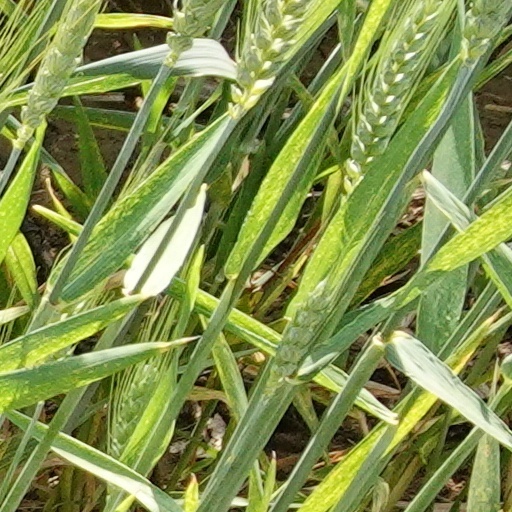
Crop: wheat